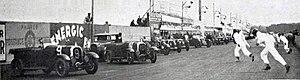
Départ des 24 Heures du Mans 1927.
Les 24 Heures du Mans 1927 sont la 5ᵉ édition de l'épreuve et se déroulent les 18 et 19 juin 1927 sur le circuit de la Sarthe. Alors que 41 automobiles avaient pris le départ l'année passée, seule 23 seront présentes en 1927.